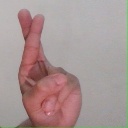
अक्षर: र